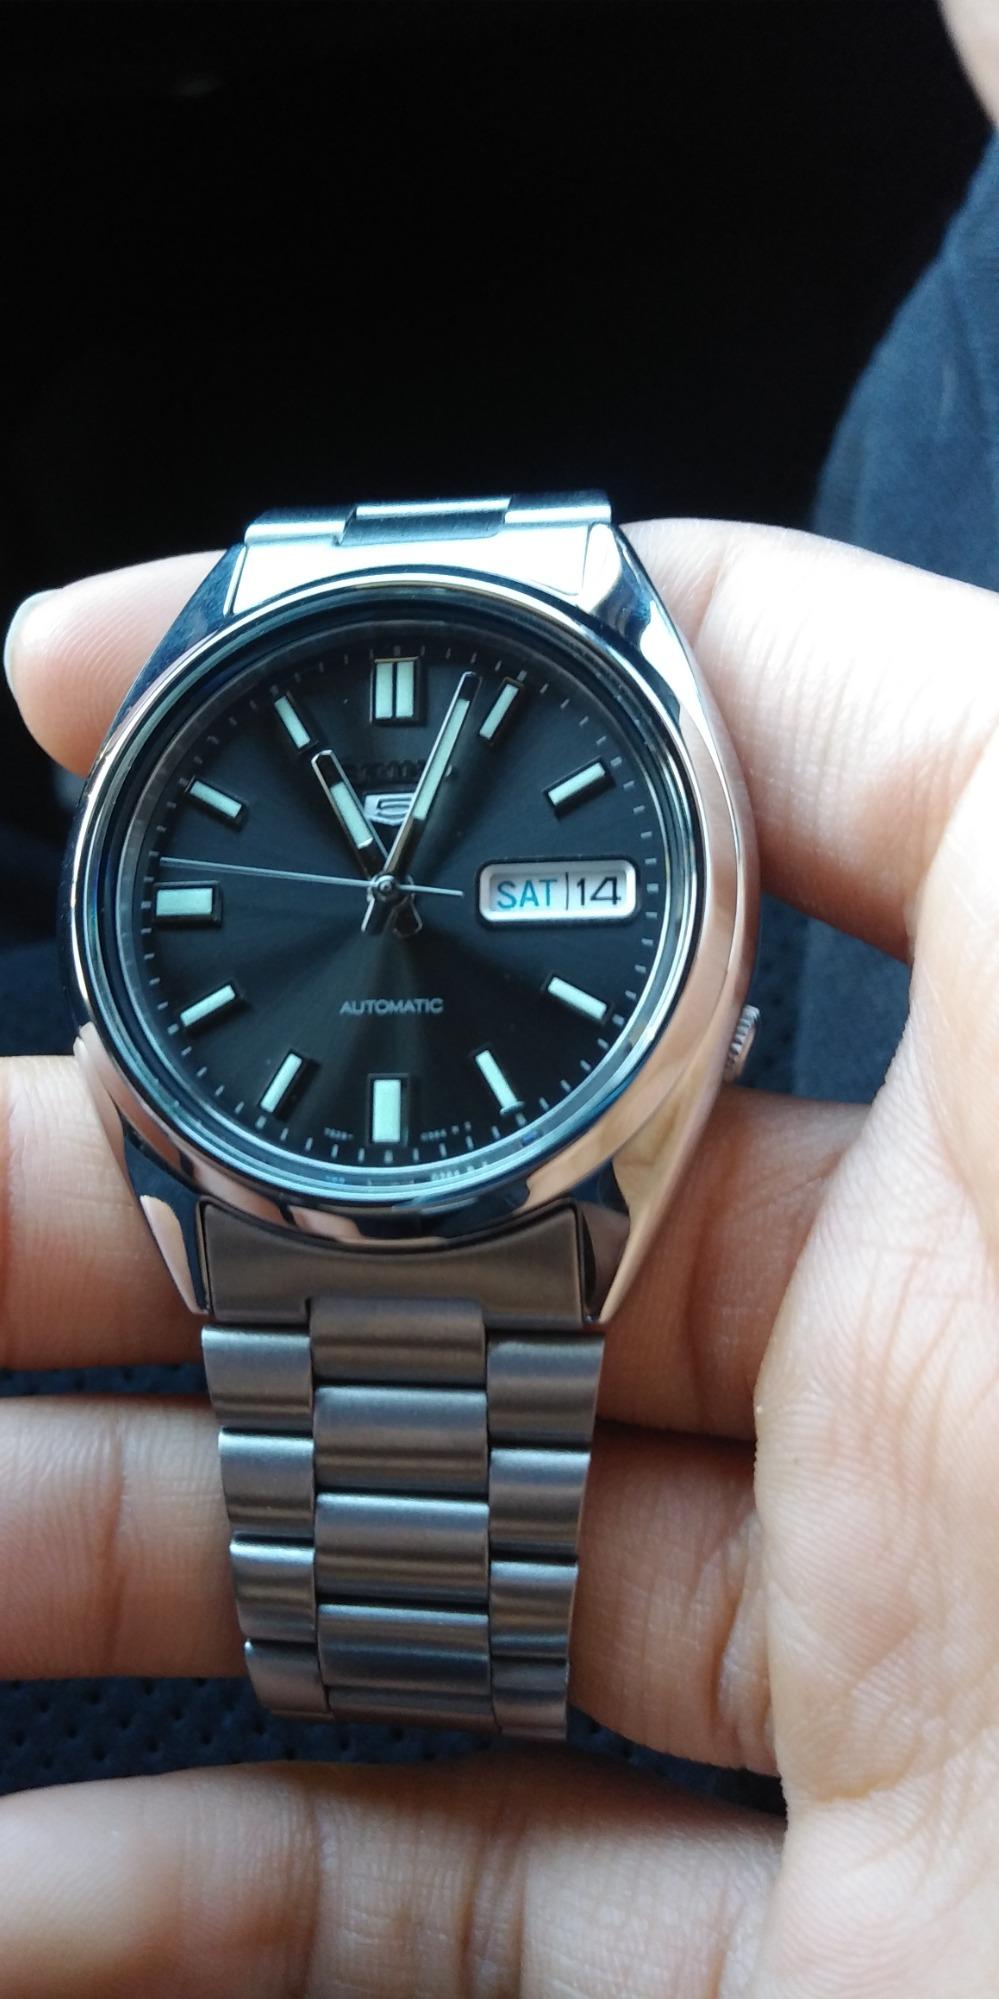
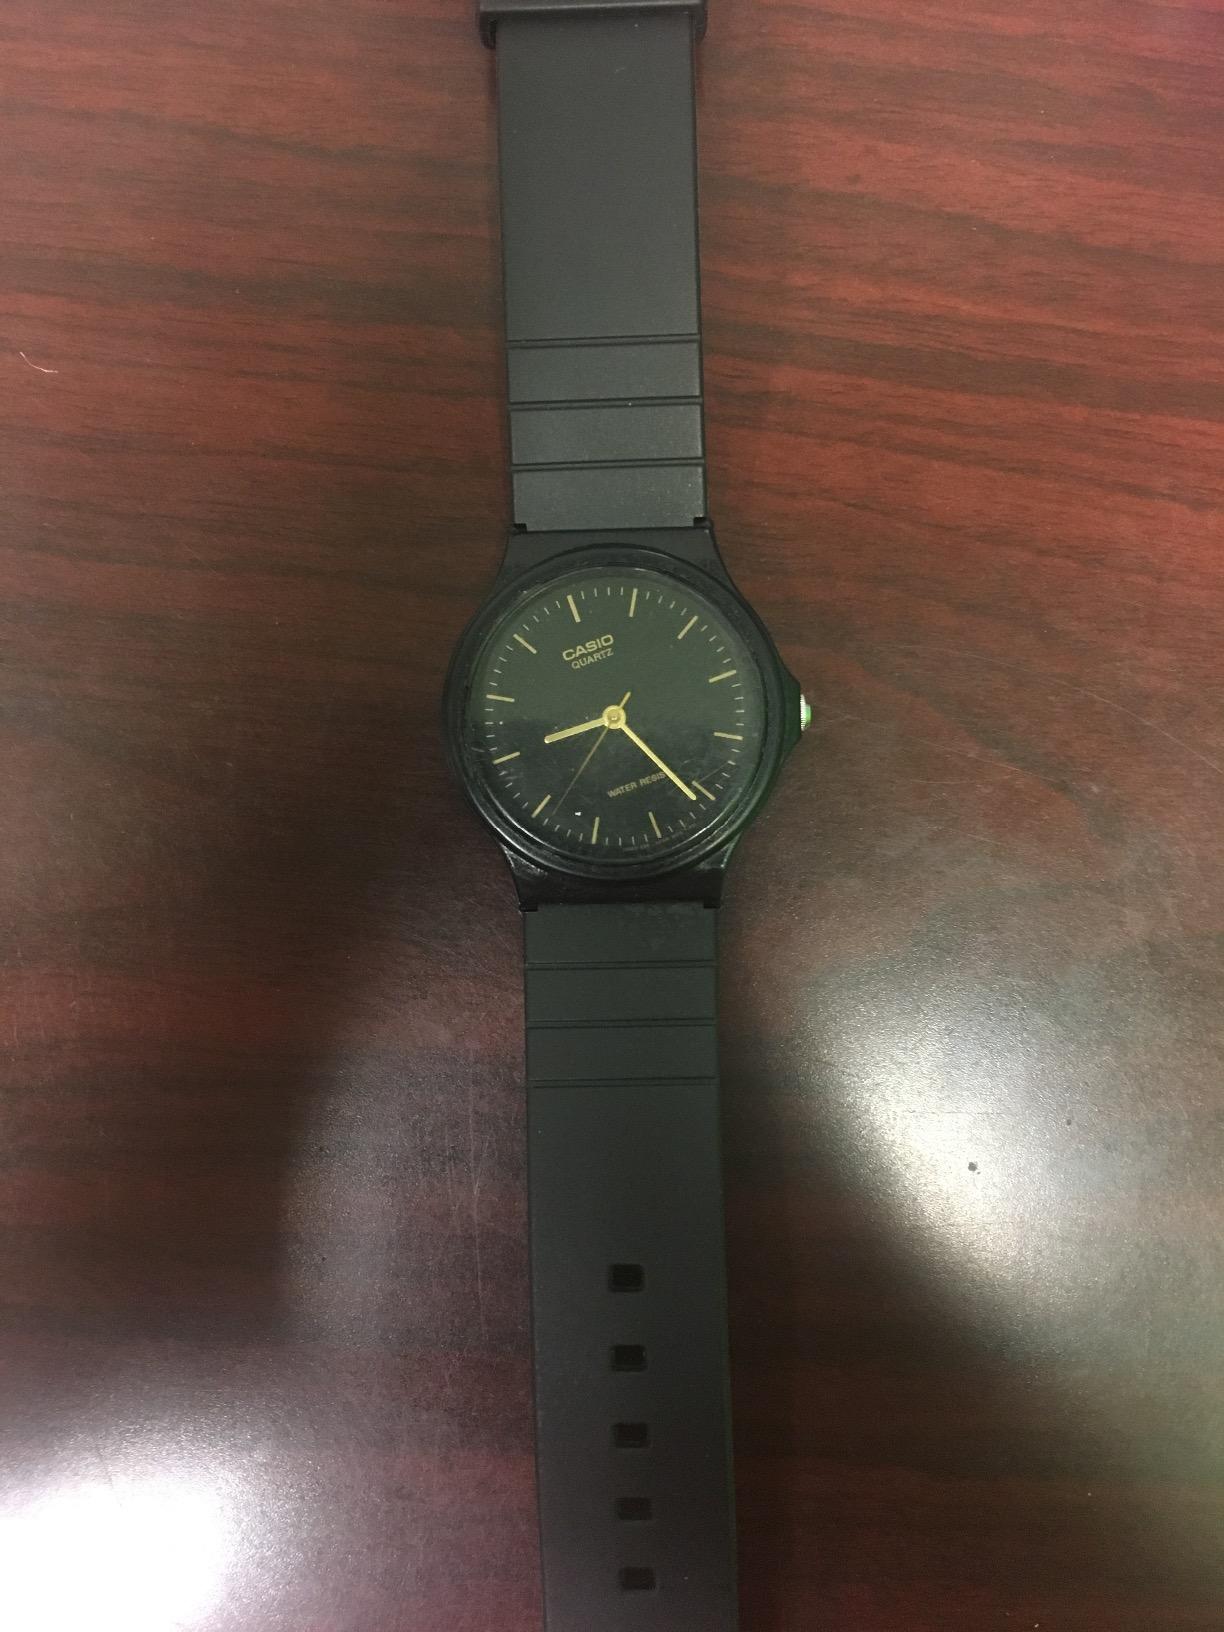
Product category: accessories_watch
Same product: no